2010 Algerian Cup final

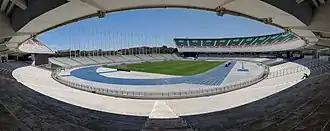
Stade du 5 Juillet hosted the match

The 2010 FA Cup Final saw ES Sétif beat CA Batna to win their seventh Algerian Cup. The match took place on Wednesday, 21 April 2010 at the Stade 5 Juillet 1962 in Algiers and ended 3–0 with a brace by Hocine Metref and an own goal from Saber Chebana. With his two goals, Metref was chosen as the Man of the Match.